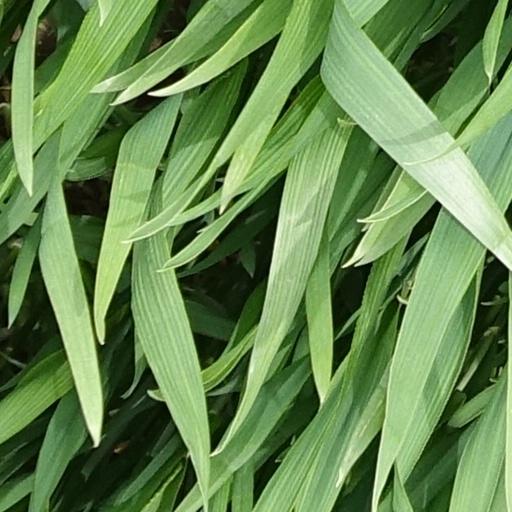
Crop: wheat